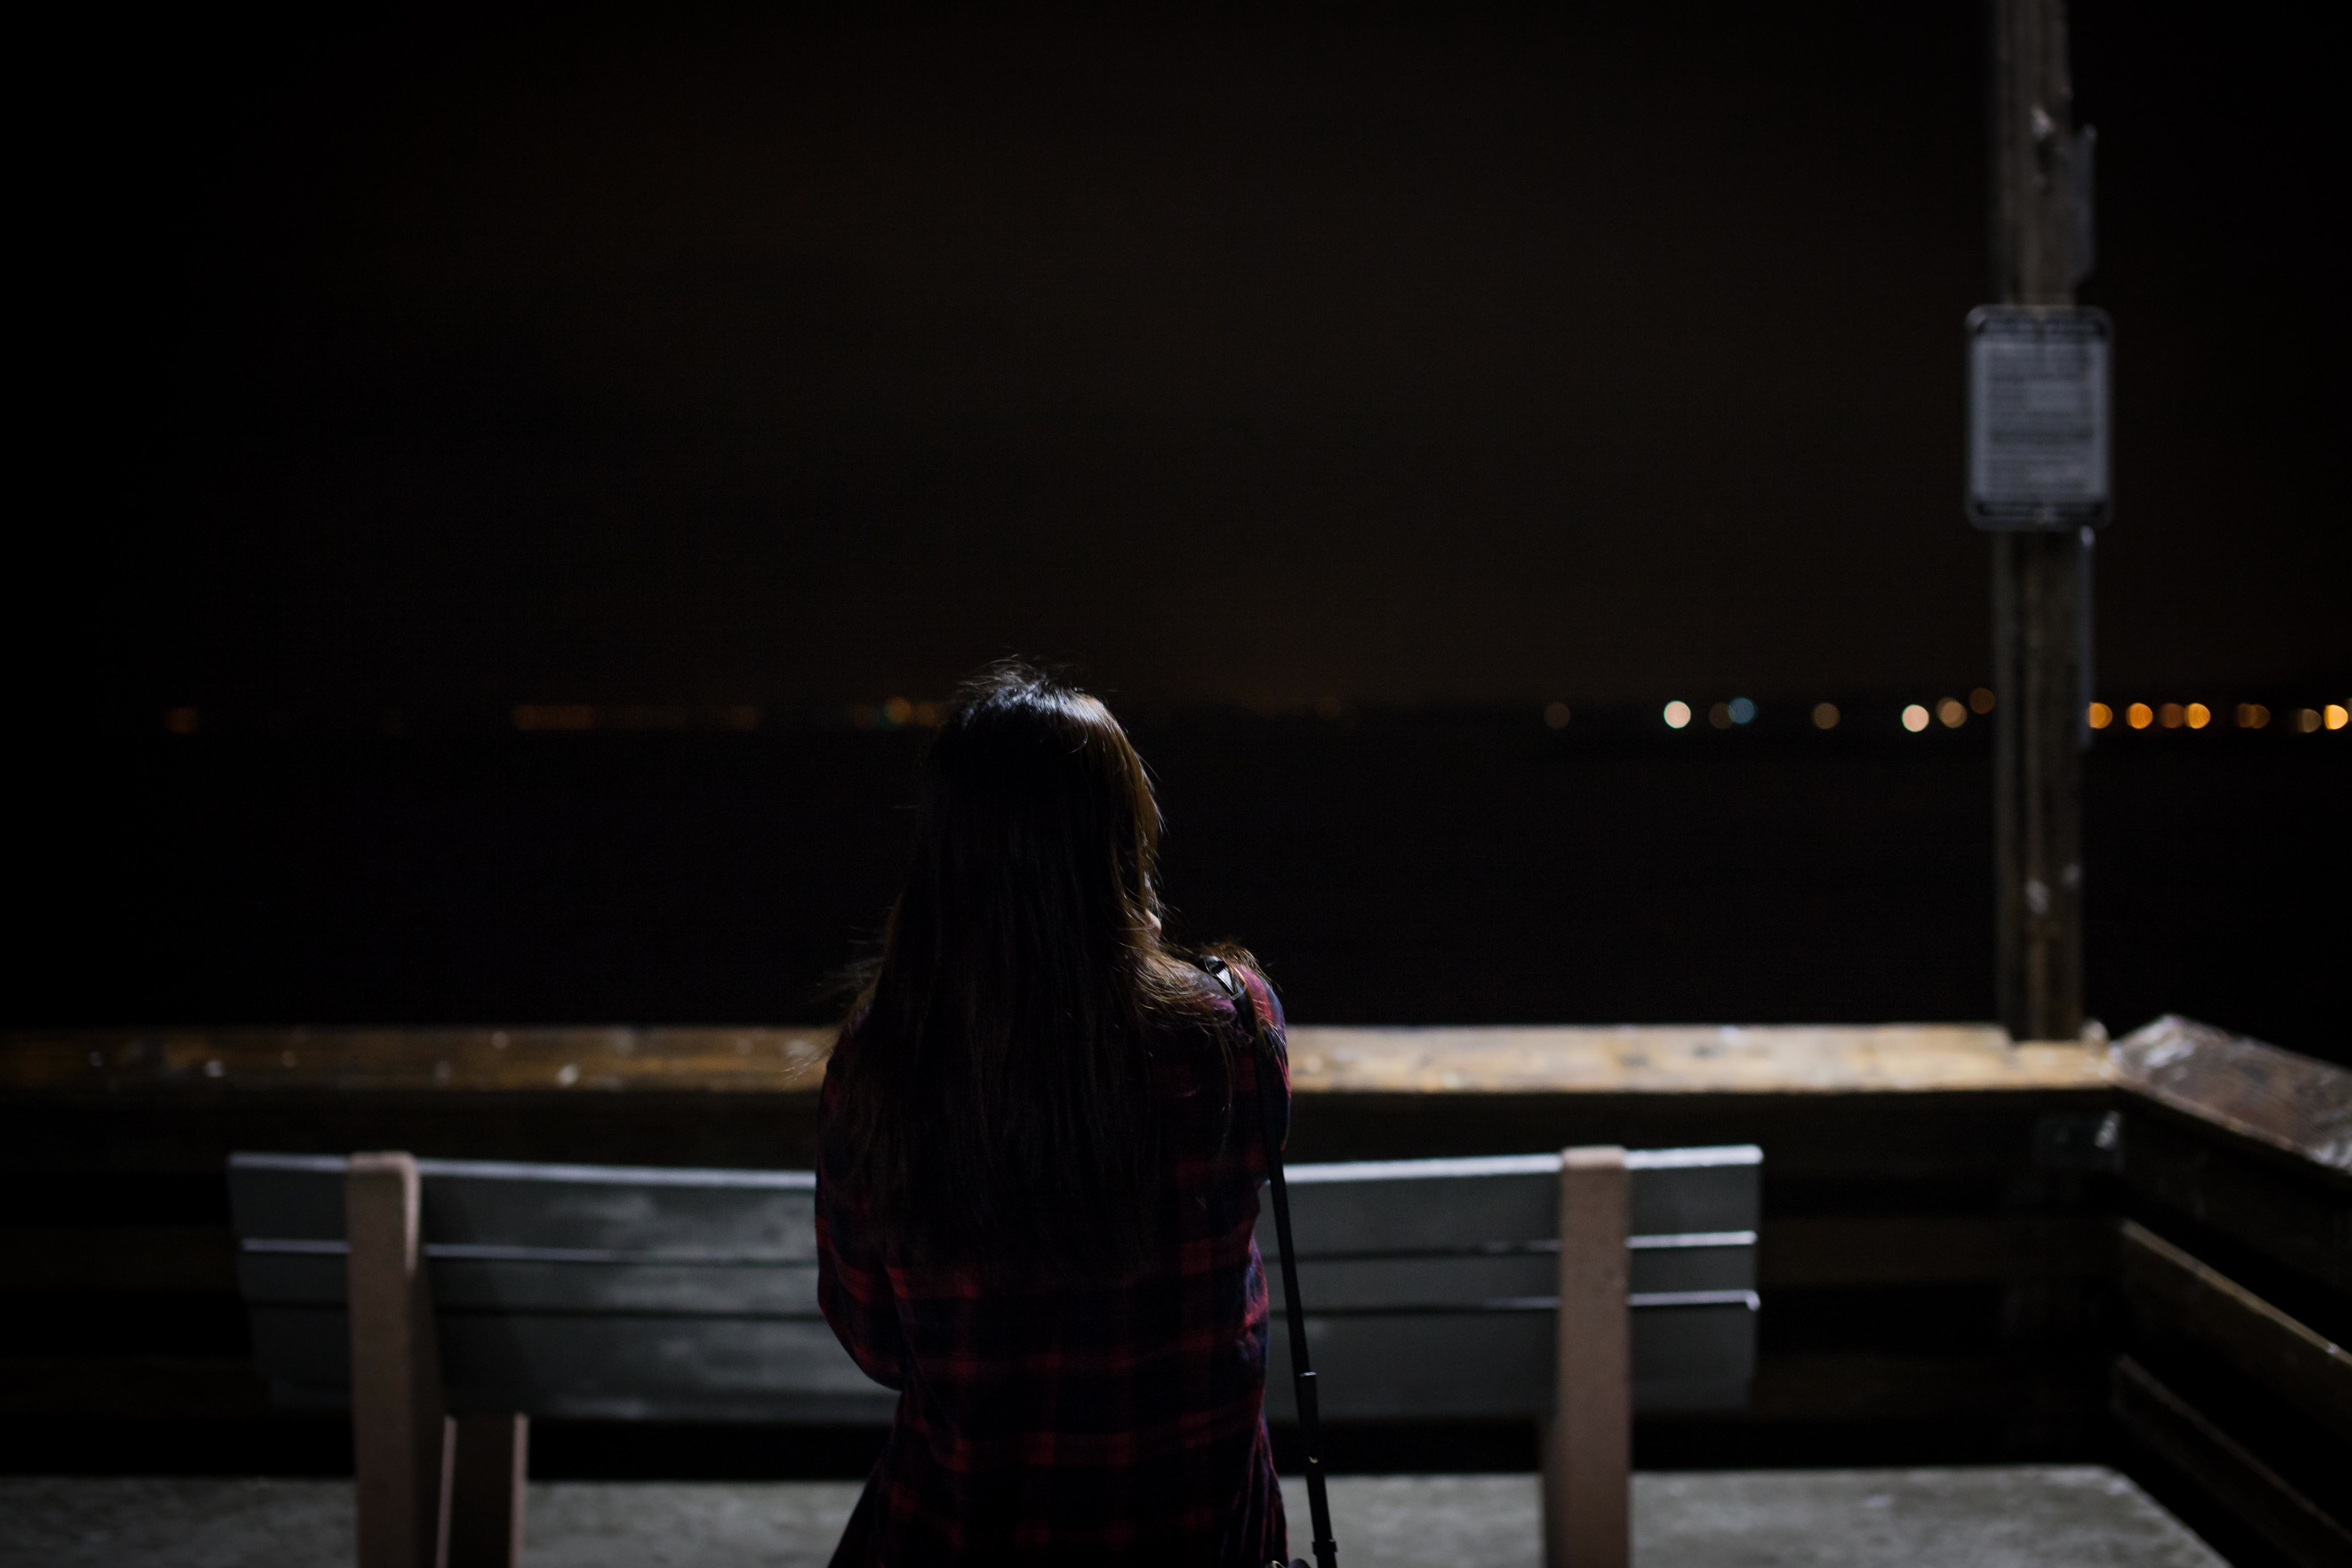
light, night, darkness, lighting